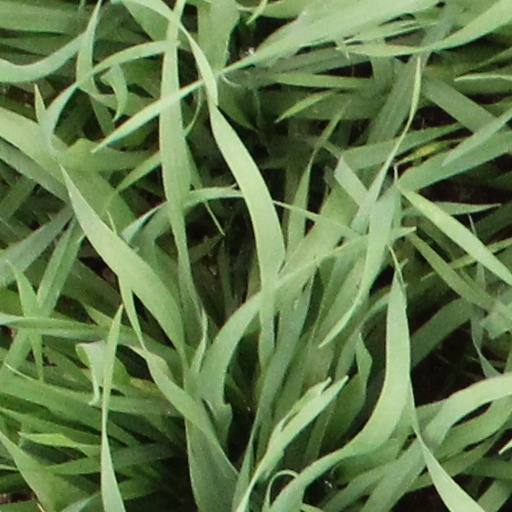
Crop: wheat